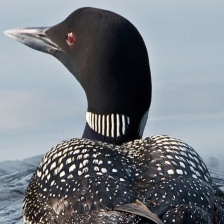
Species: COMMON LOON
Scientific name: GAVIA IMMER